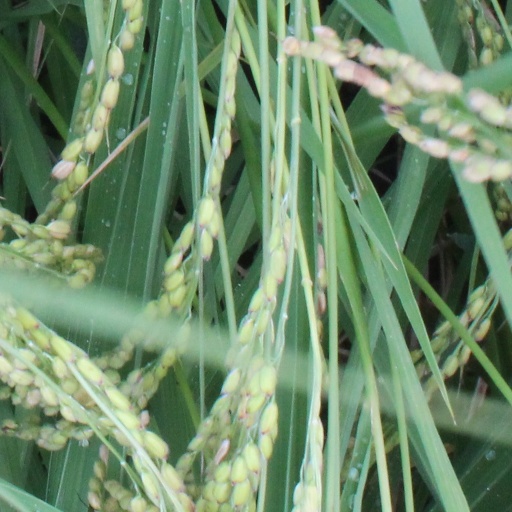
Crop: rice